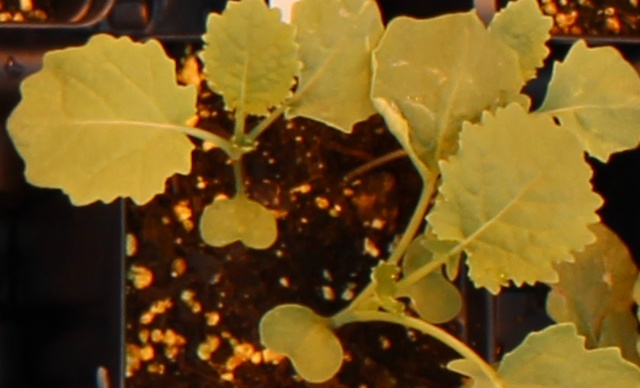
Label: Canola